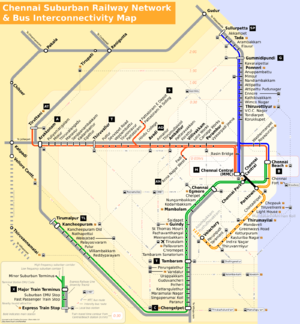
La gare centrale de Chennai est la principale gare ferroviaire de Chennai, en Inde. Principalement de style néo-gothique, avec une connotation italienne et hindoue, elle date de 1873. Les plans d'origine sont de George Hardinge. Des ajouts postérieurs, comme la tour horloge centrale et les tours latérales, sont dus à Robert Chisholm.